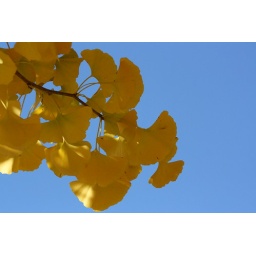
Ginko leaves in blue sky